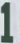
Number: 1